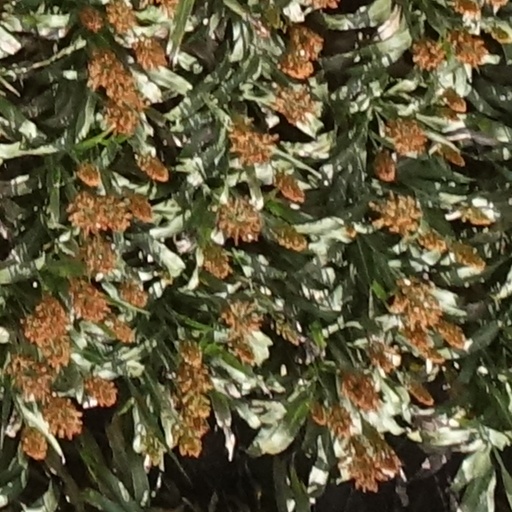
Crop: sorghum